Morpeth Town Hall

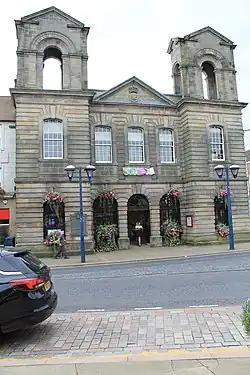
Morpeth Town Hall

Morpeth Town Hall is a municipal building in the Market Place, Morpeth, Northumberland, England. The structure, which was the meeting place of Morpeth Borough Council, is a Grade II listed building.